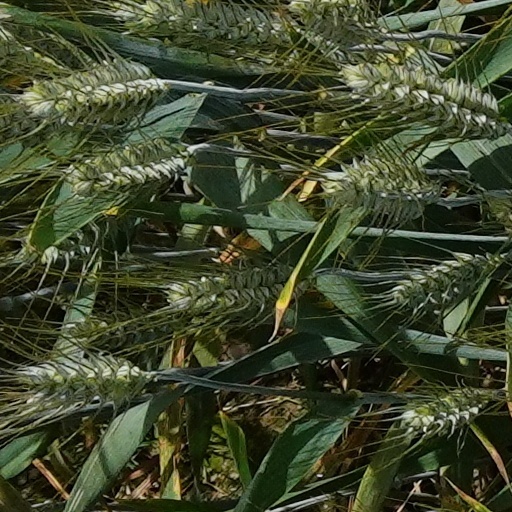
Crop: wheat